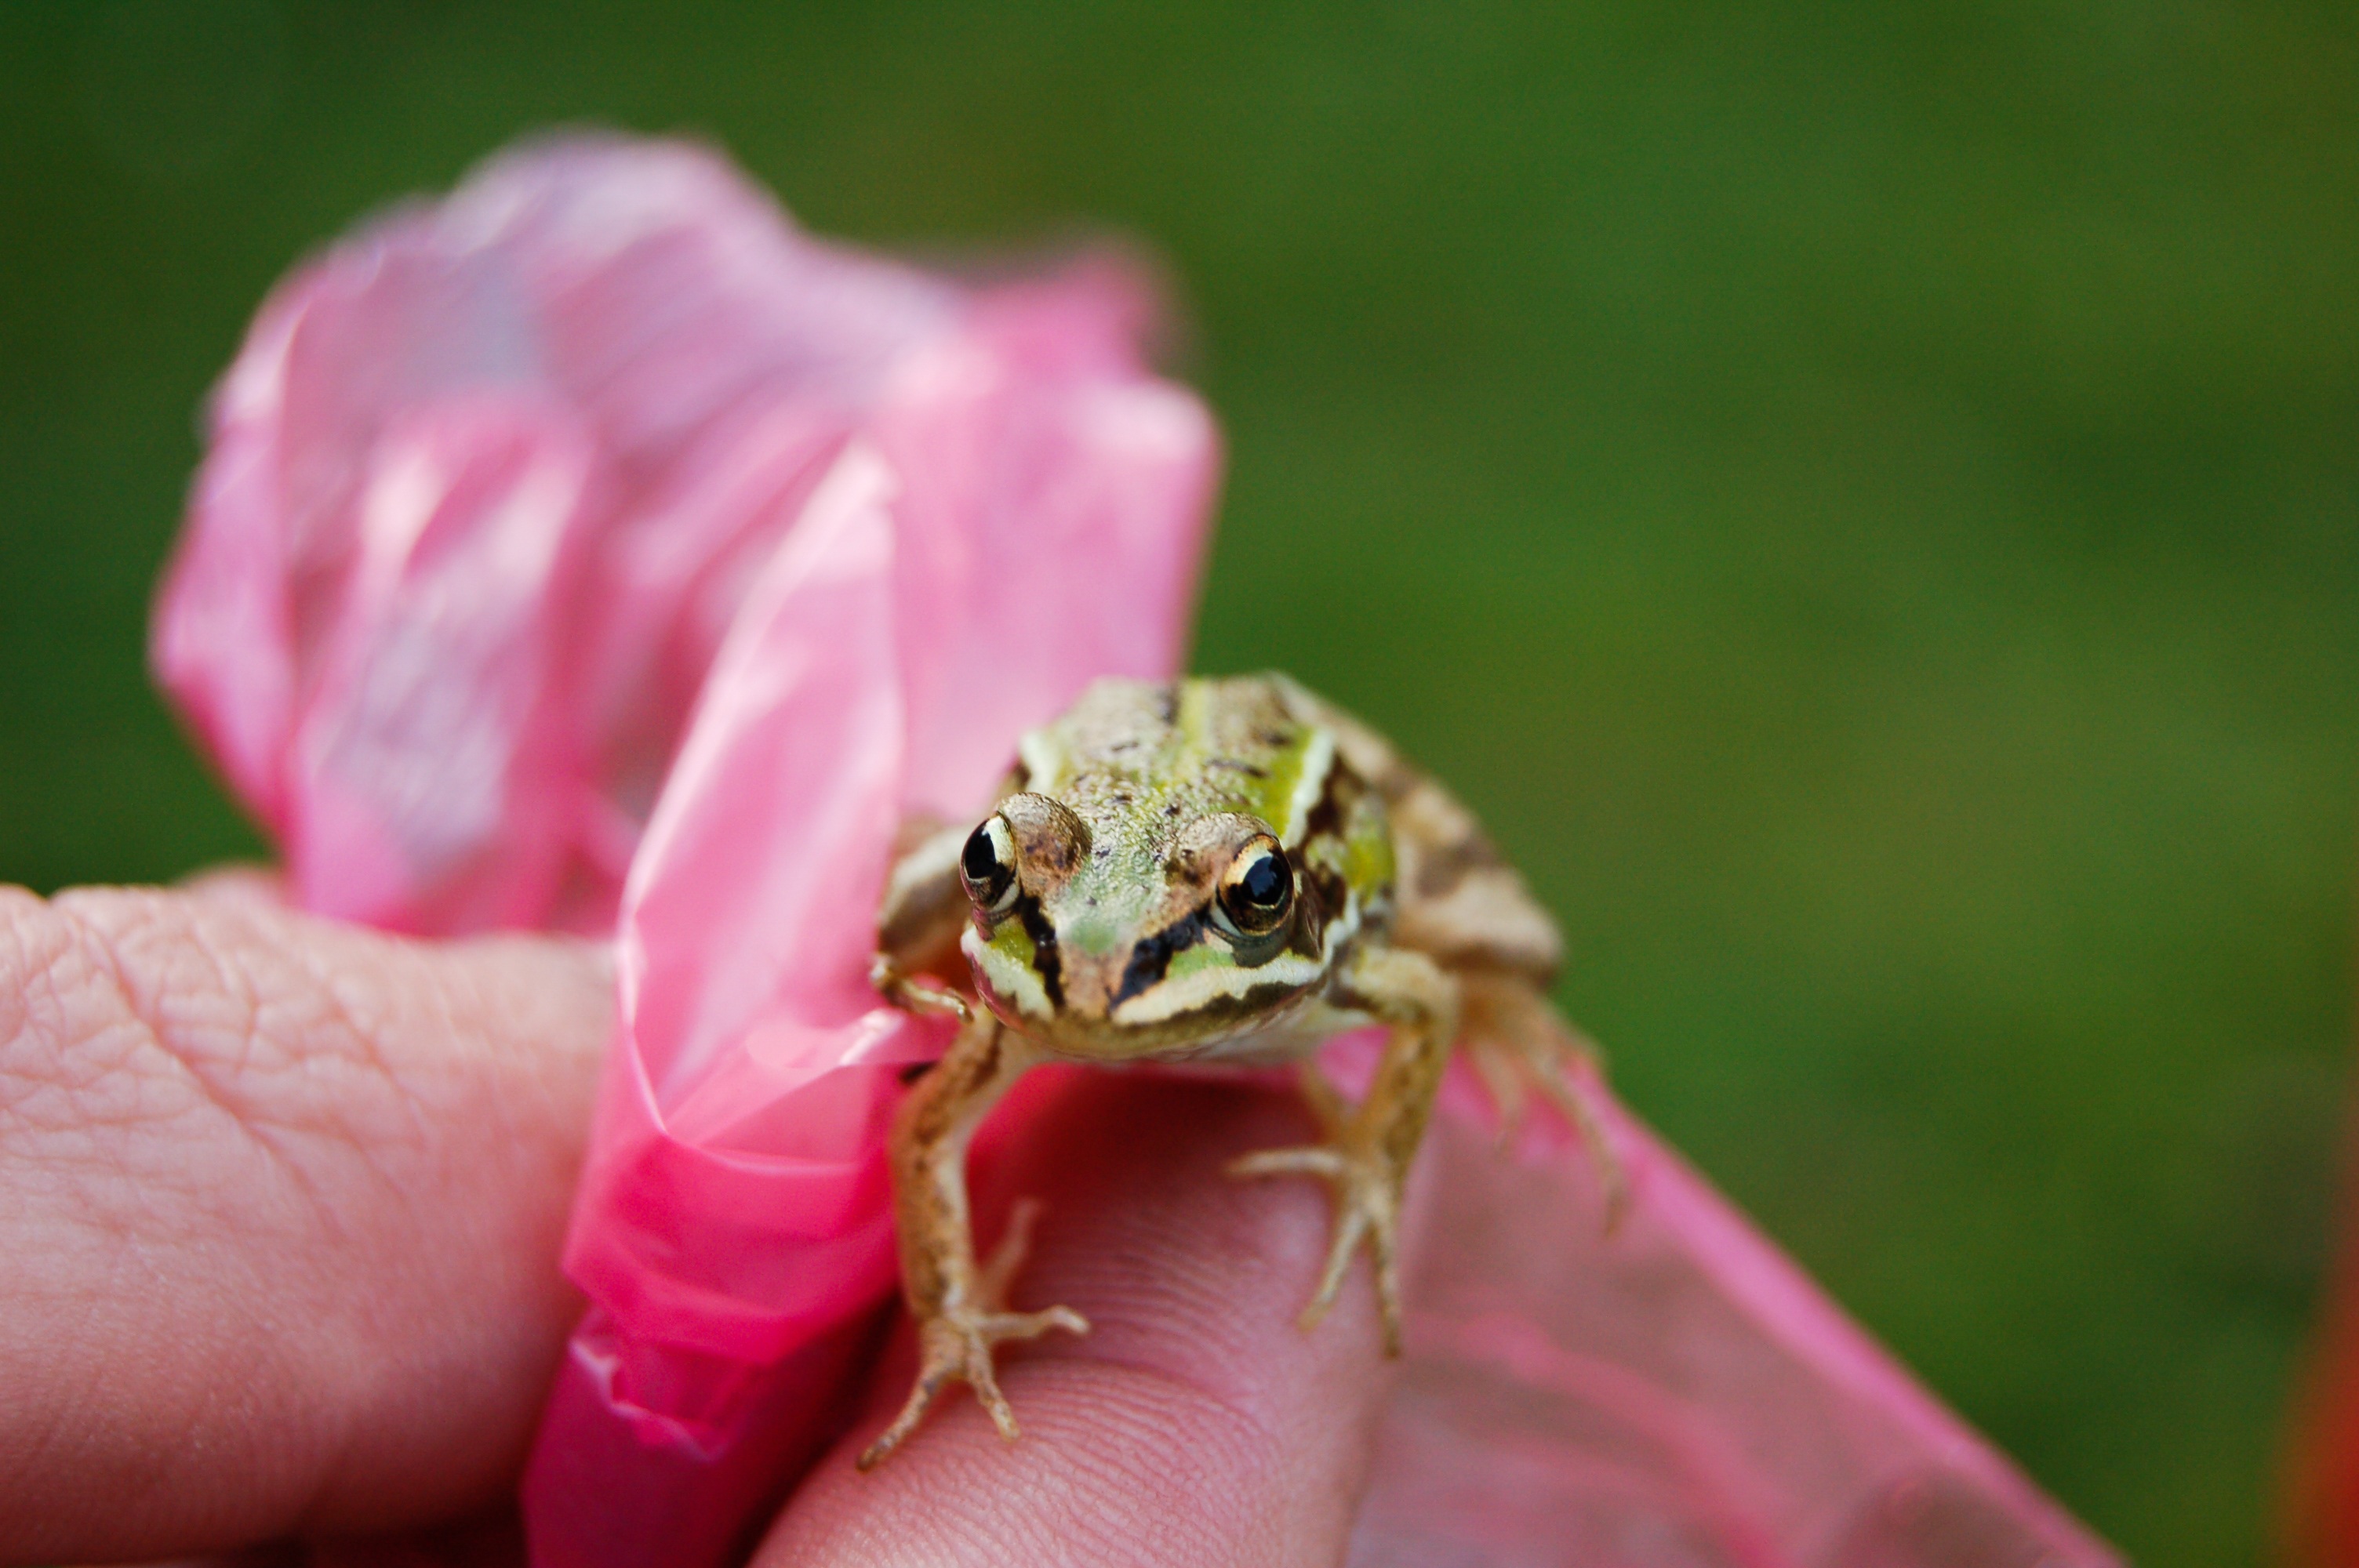
photography, flower, petal, run, insect, frog, flora, fauna, invertebrate, close up, macro photography, young frog